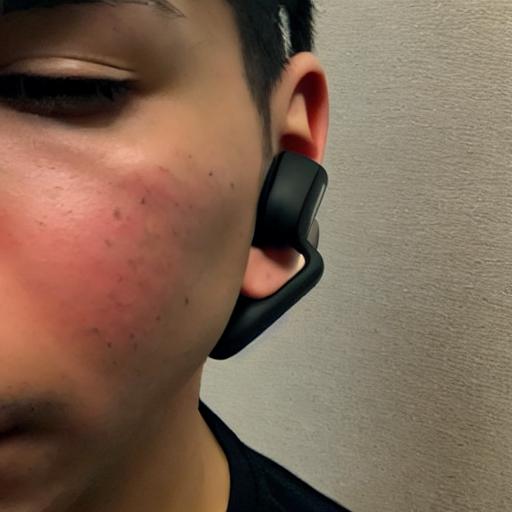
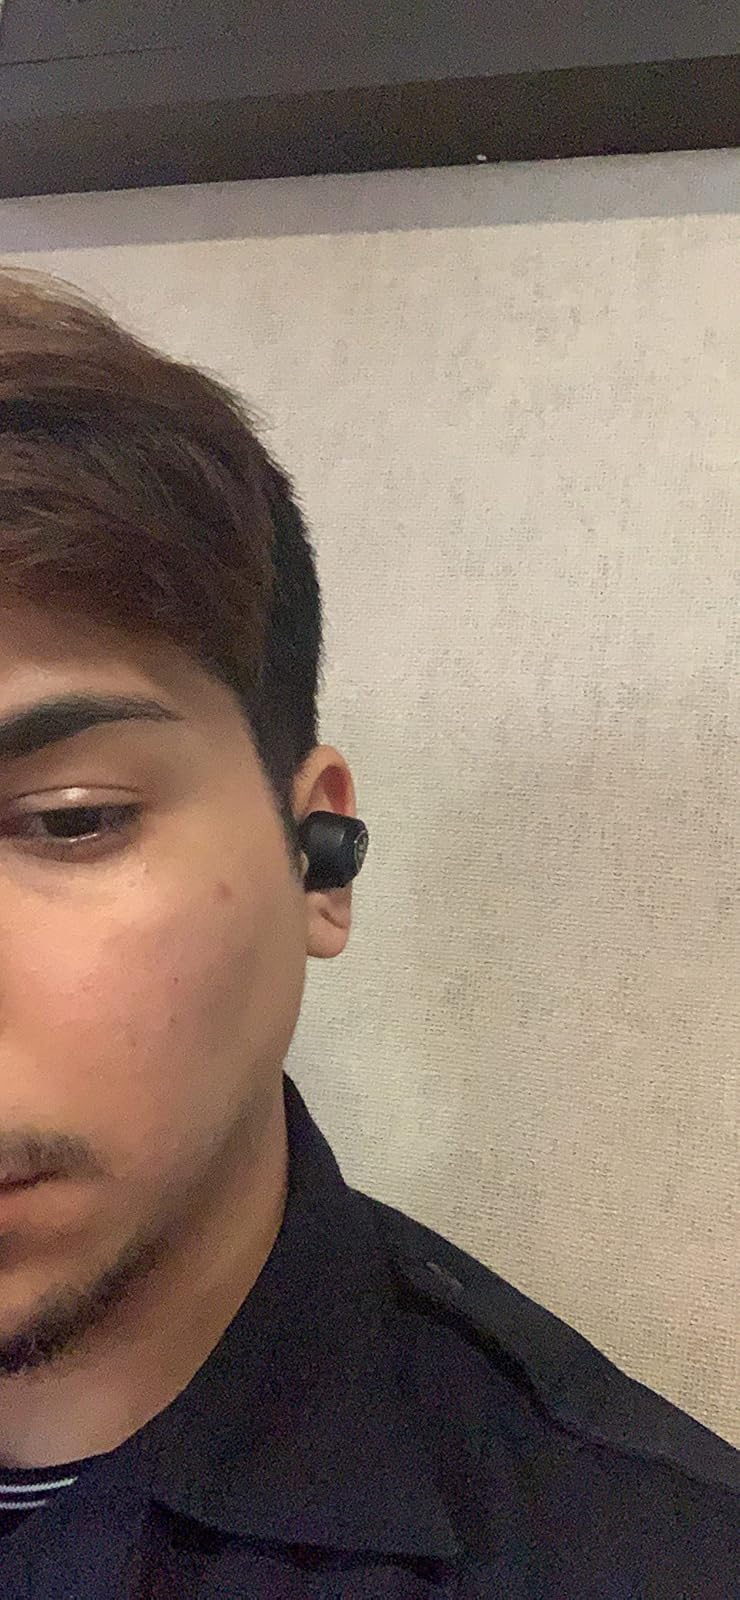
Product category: earbuds
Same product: no